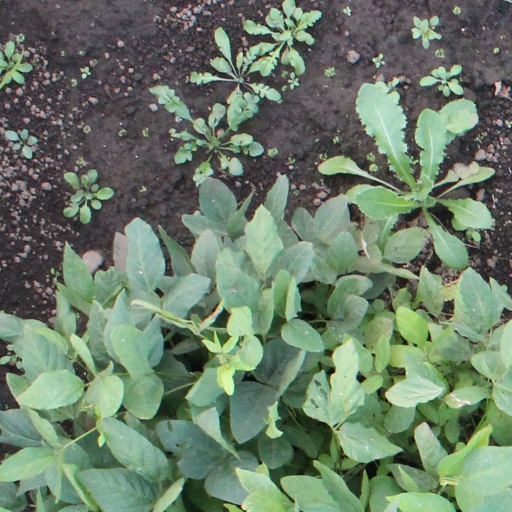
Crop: soybean